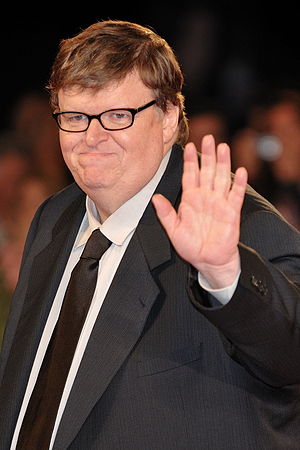
Michael Moore
Michael Moore i 2009
Michael Francis Moore er en amerikansk dokumentarfilminstruktør og forfatter, der er kendt for sine satiriske udgivelser og for sine markante, politiske synspunkter. Moore har tidligere højlydt kritiseret kapitalisme, USA's for-profit, private sundhedssystem, samt USA’s tidligere præsident George W. Bush og nuværende præsident Donald Trump Moore støttede ved præsidentvalget i 2016 den Demokratiske senator for delstaten Vermont, den erklærede demokratiske socialist Bernie Sanders.